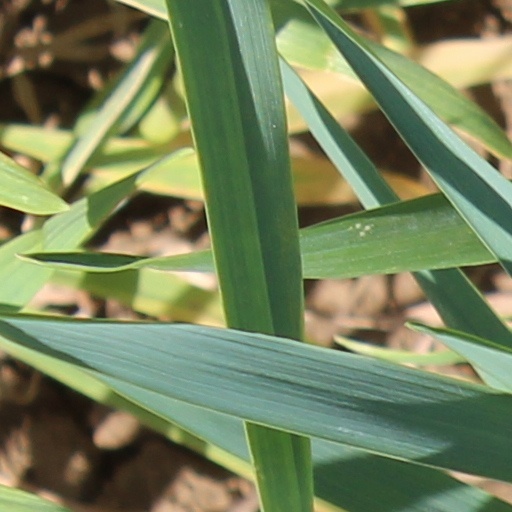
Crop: wheat